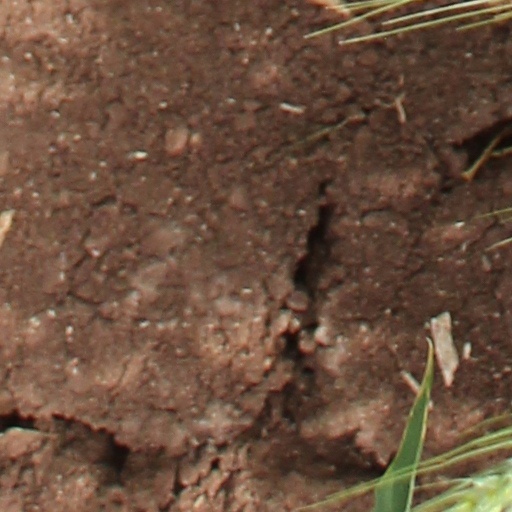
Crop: wheat